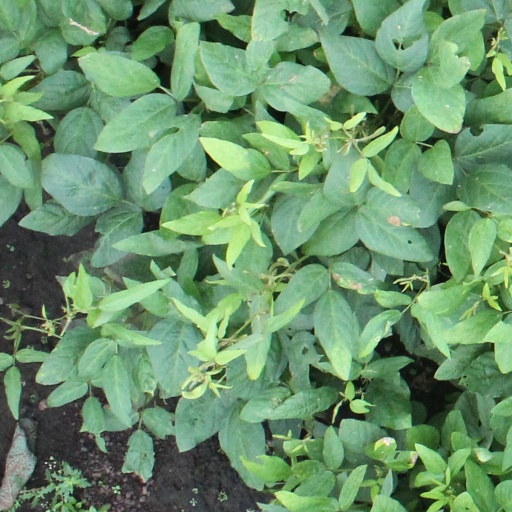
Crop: soybean